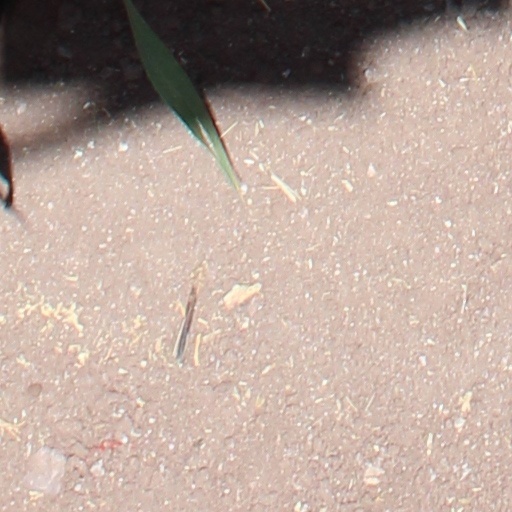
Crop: wheat